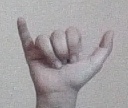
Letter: ya